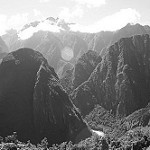
Label: B & W